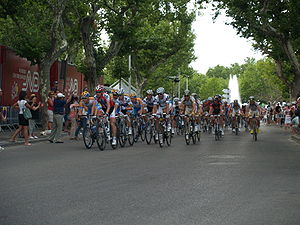
3. etape af Tour de France 2009
Fronten af hovedfeltet i Arles
Tredje etape af Tour de France 2009 blev kørt mandag d. 6. juli og gik fra Marseille til La Grande-Motte. Ruten var 196,5 km lang og stort set flad, pånær 2 kategori 4-stigninger. Et 4-mands udbrud bestående af Samuel Dumoulin, Koen de Kort, Rubén Pérez og Maxime Bouet fik lov at køre fra etapens start. Udbruddet nåede op at have et forspring på over 13 minutter, før Team Saxo Bank, som de eneste, begyndte at hente udbruddets forspring. Man fik forspringet under 10 minutter, før Team Saxo Bank af taktiske grunde stoppede med at sætte fart på feltet. Udbruddet kom igen op på et forspring omkring de 13 minutter, før Team Saxo Bank i samarbejde med sprinterholdene i feltet begyndte at hente udbruddet ind.